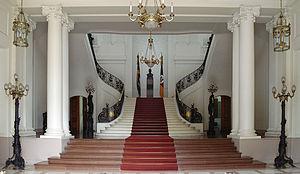
Le palais Piratini est un édifice public situé à Porto Alegre au Brésil. Il abrite le siège du pouvoir exécutif de l'État du Rio Grande do Sul.